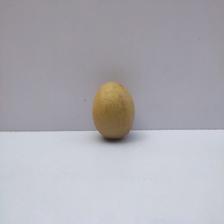
Size: Medium